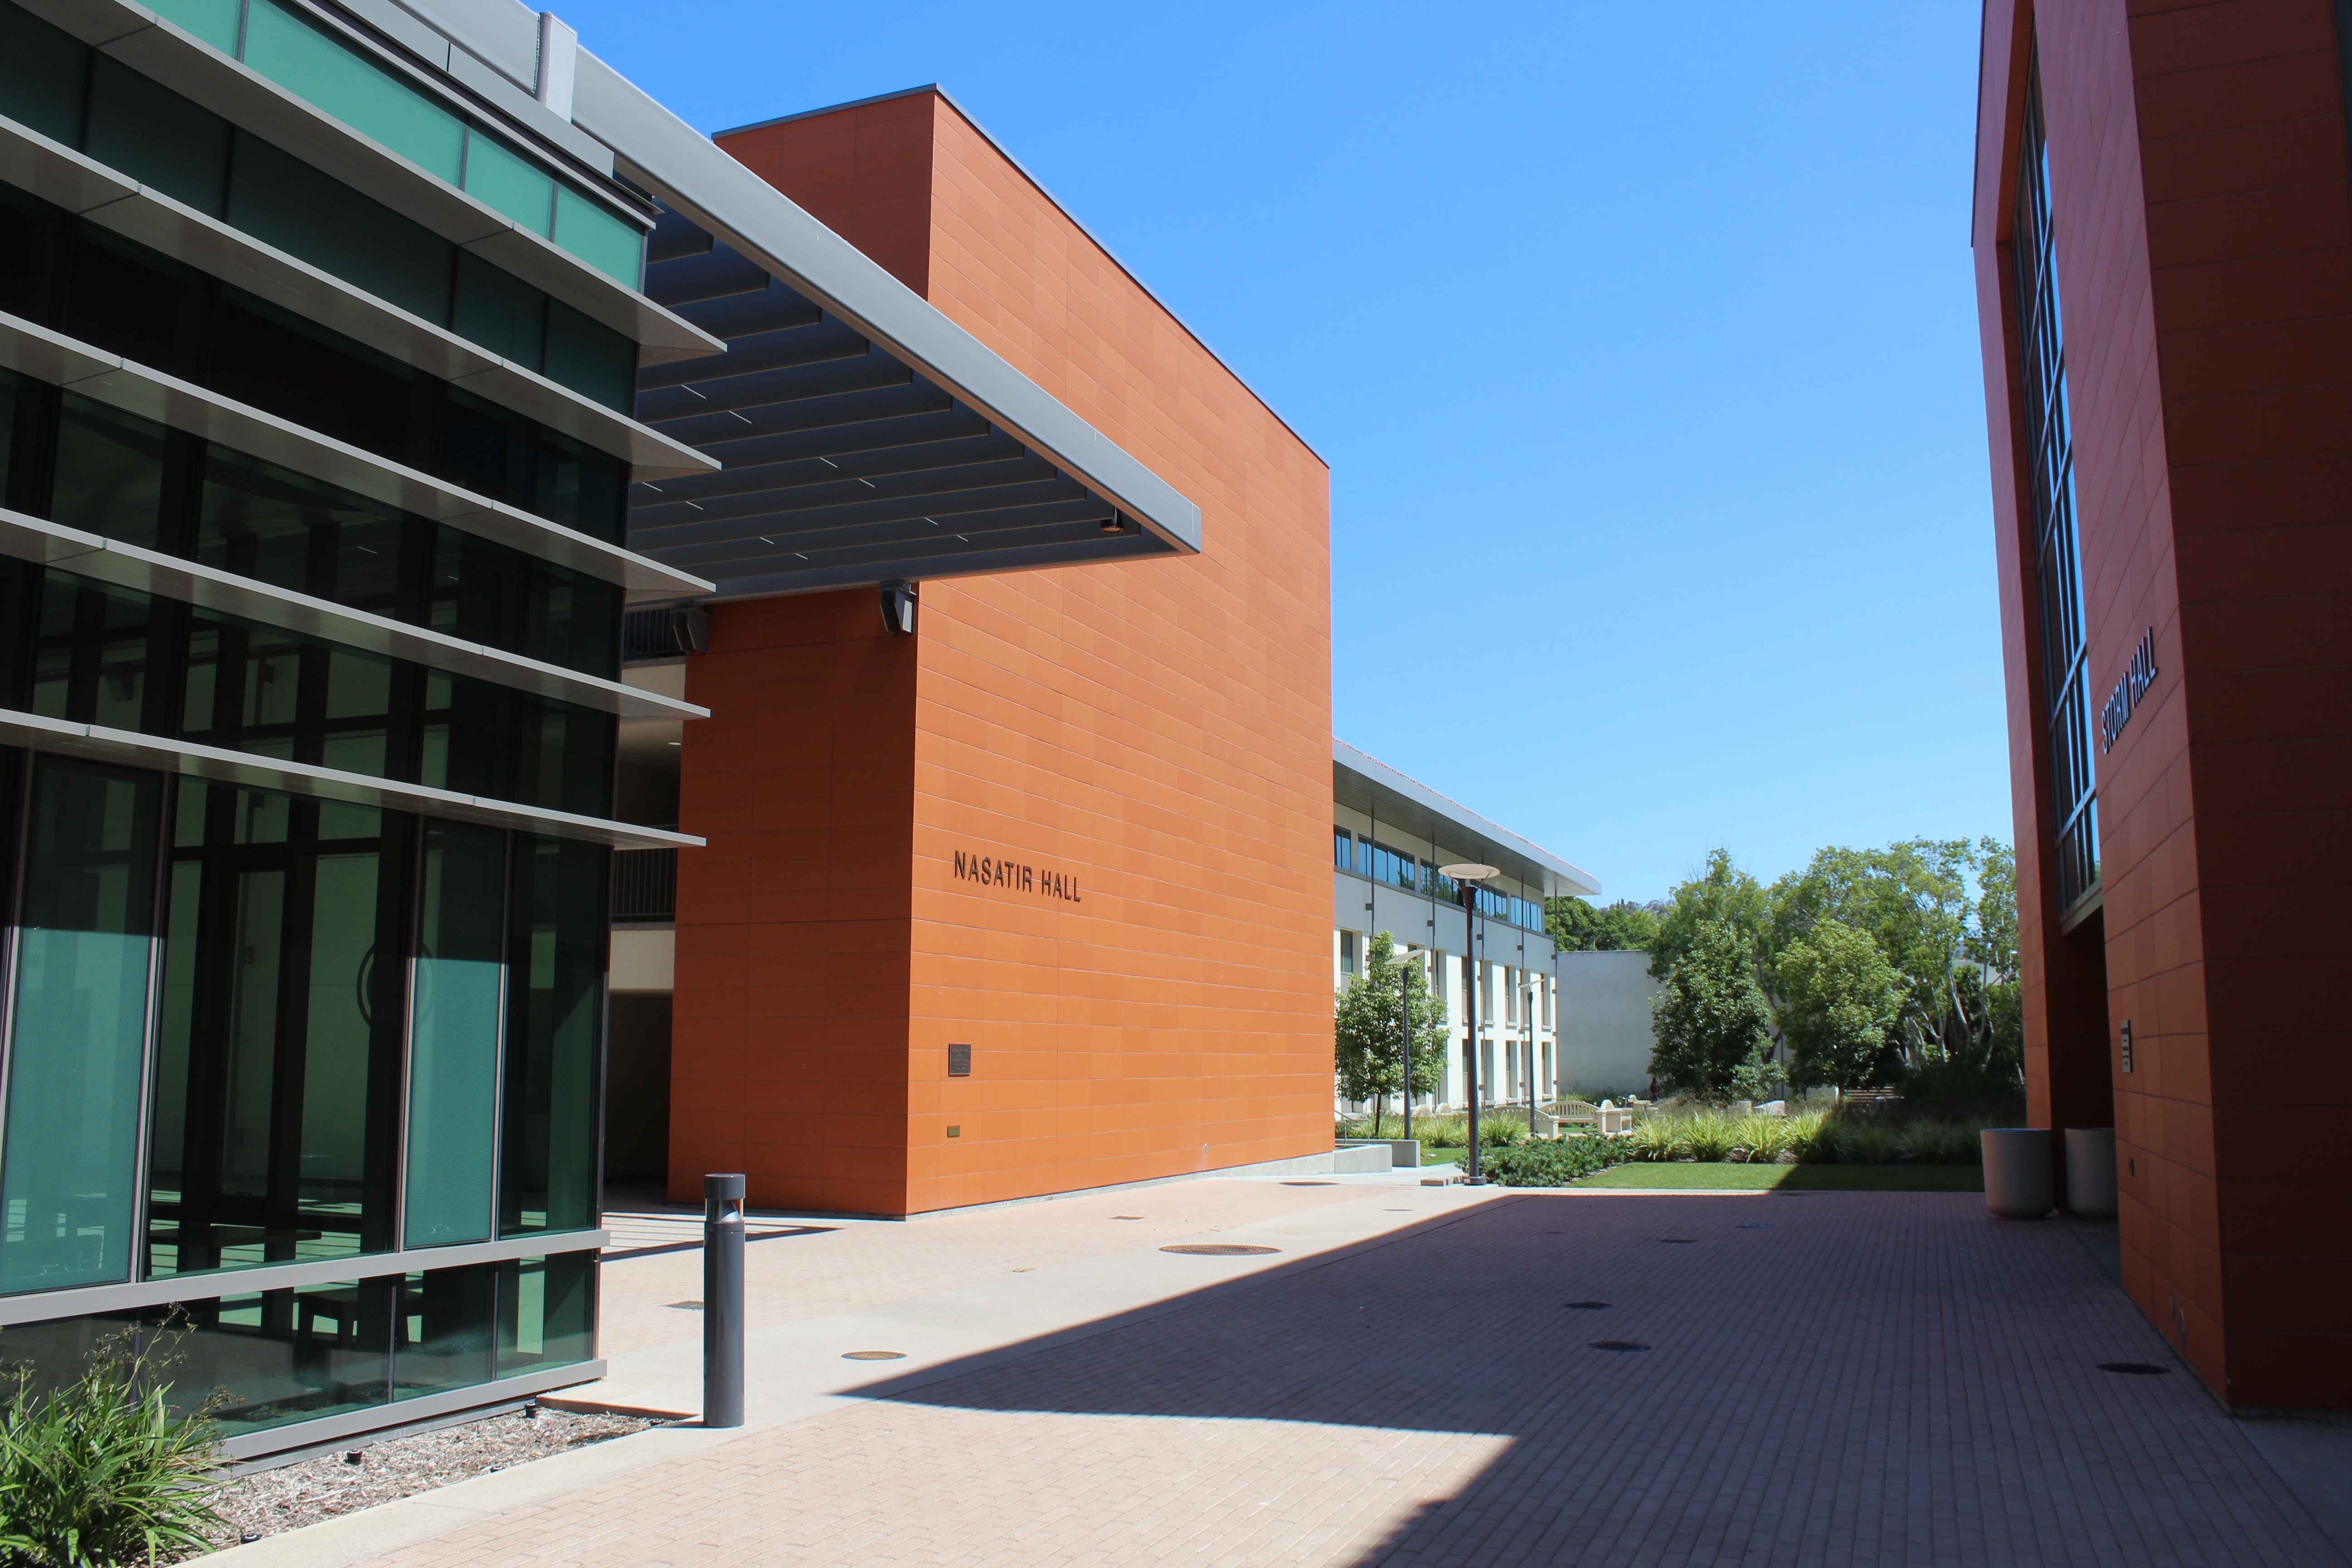
architecture, house, building, home, facade, property, professional, apartment, campus, estate, commercial building, headquarters, neighbourhood, real estate, residential area, sdsu, sdsu nasatir hall, sdsu arts and letters